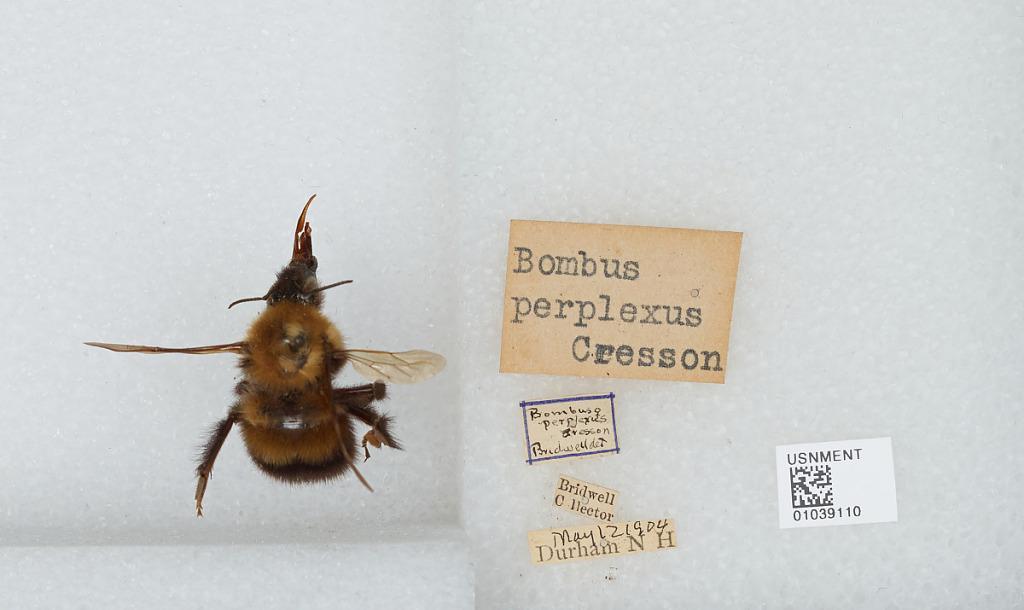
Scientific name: Bombus (Pyrobombus) perplexus Cresson
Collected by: Bridwell & C. Hector
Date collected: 1904-5-12
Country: United States
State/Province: New Hampshire
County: Strafford
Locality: Durham
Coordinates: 43.1339, -70.9264
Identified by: Bridwell